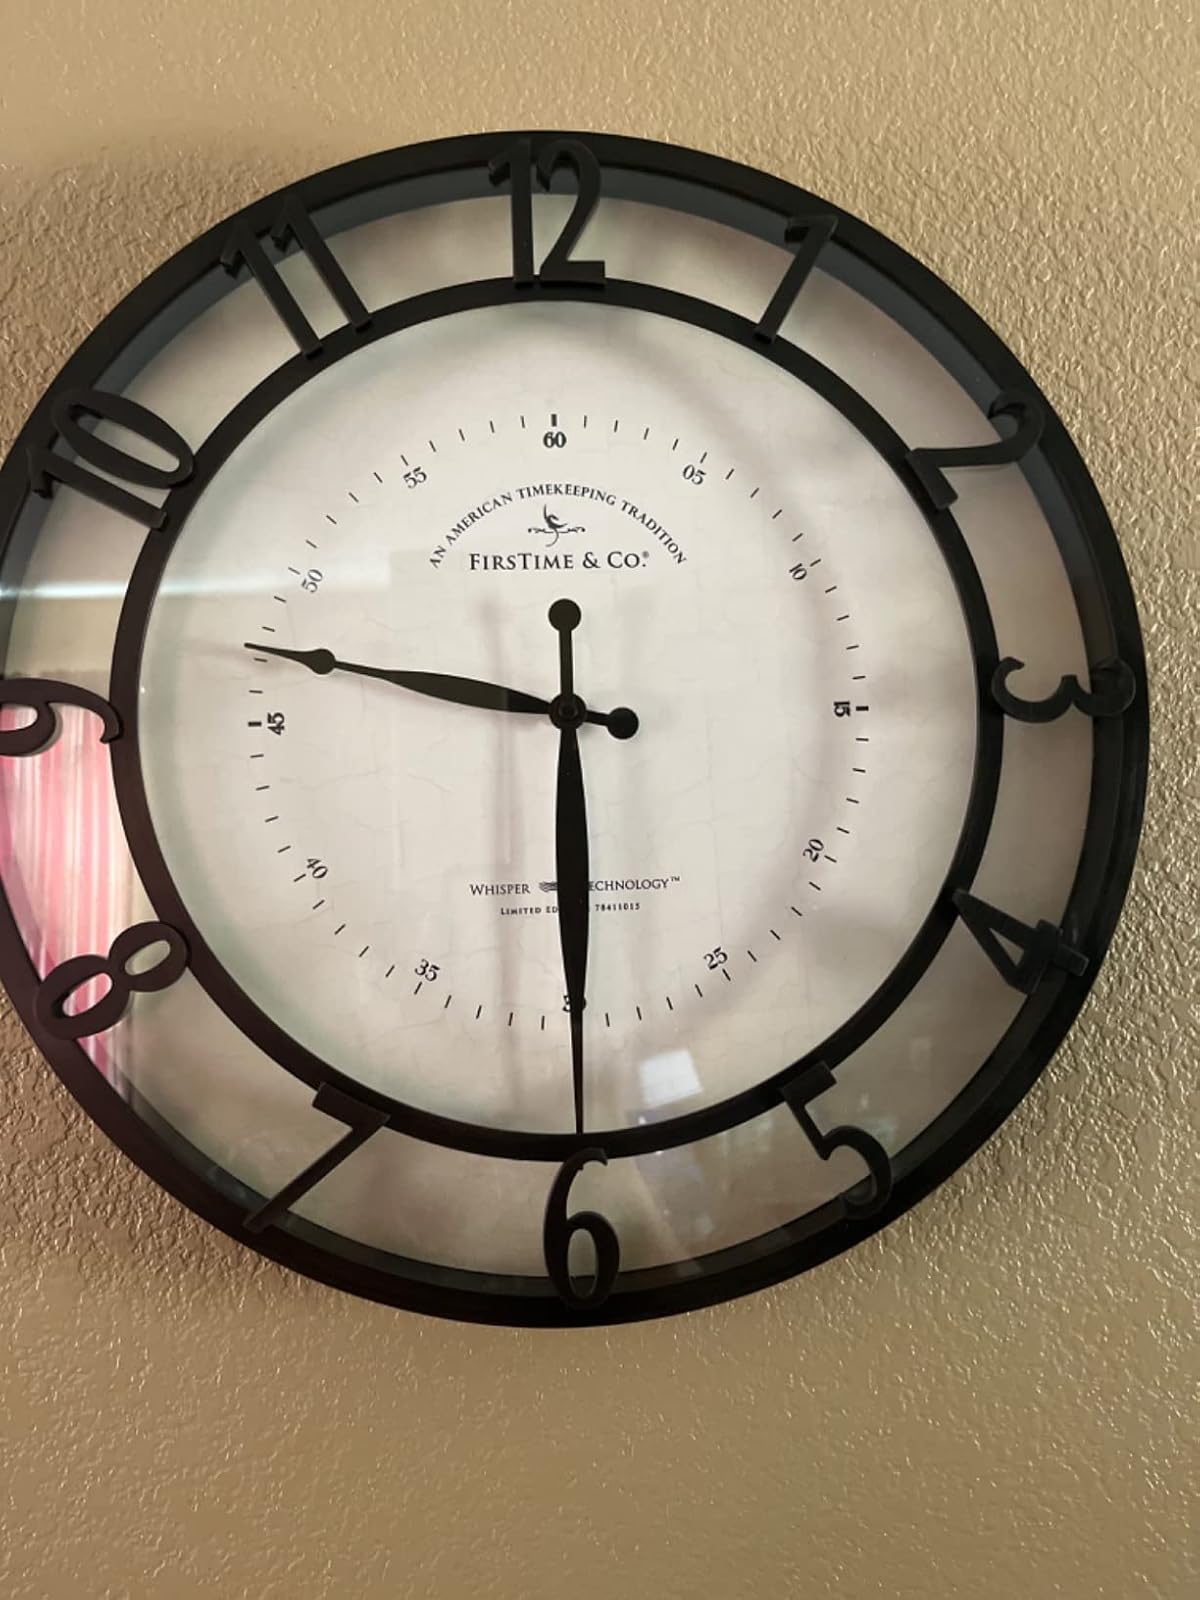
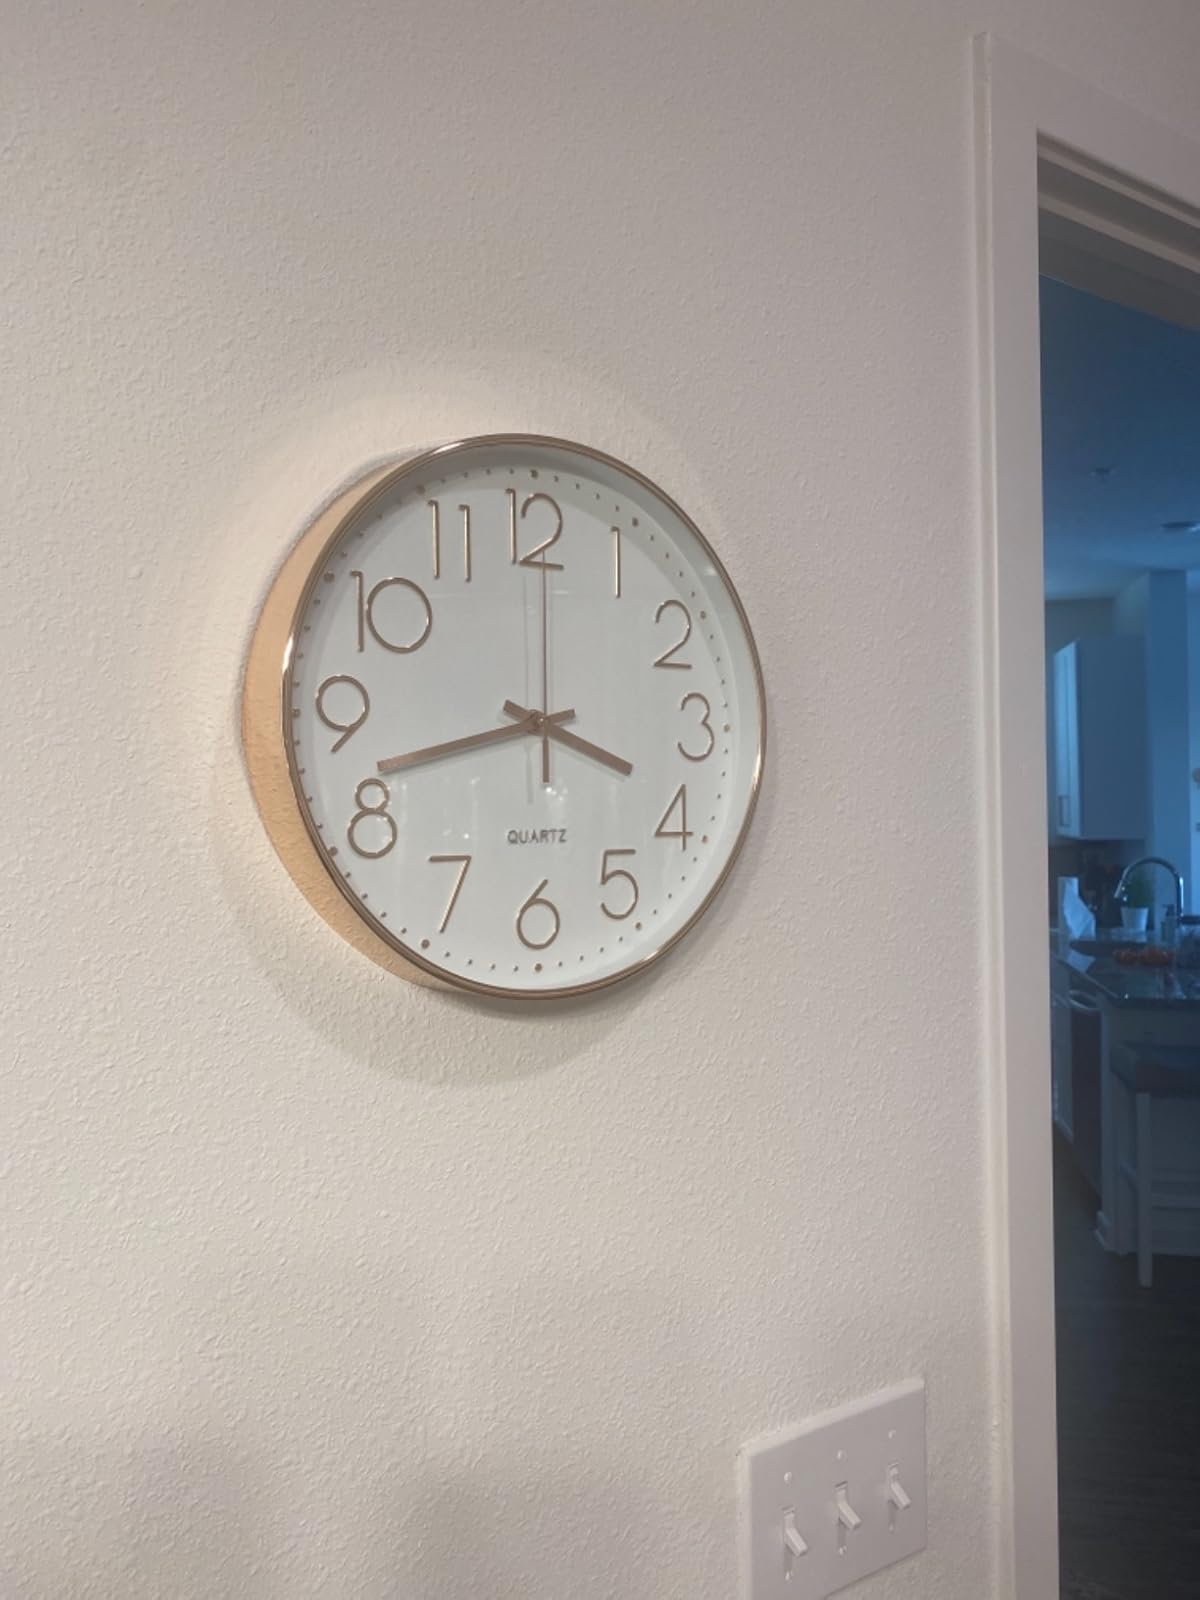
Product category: clock
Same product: no